Piddington, Oxfordshire

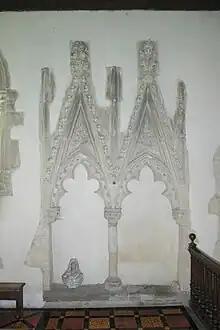
St Nicholas's parish church: ornate Decorated Gothic sedilia (seats) in the chancel

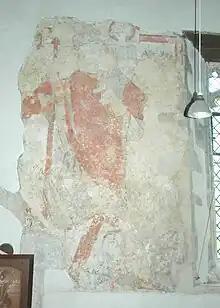
St Nicholas's parish church: medieval mural of Saint Christopher carrying Jesus Christ across a river

Piddington was originally part of the ecclesiastical parish of Ambrosden. By 1152 "Ralph the hermit" had established Holy Cross chapel on Muswell Hill about south of the village. Until the English Reformation, Piddington villagers used to process to the chapel on Christian feast days. The last ruins of the chapel are reported to have disappeared in 1800.